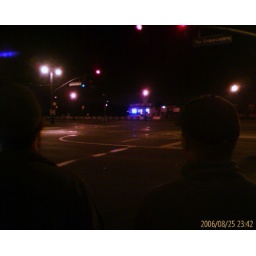
On the road in San Fran walking back to the car